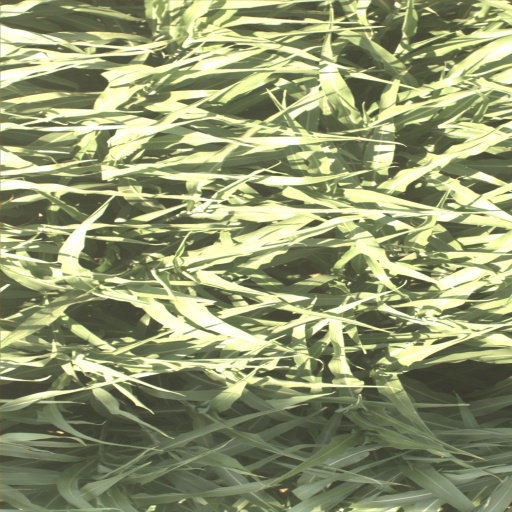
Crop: sorghum